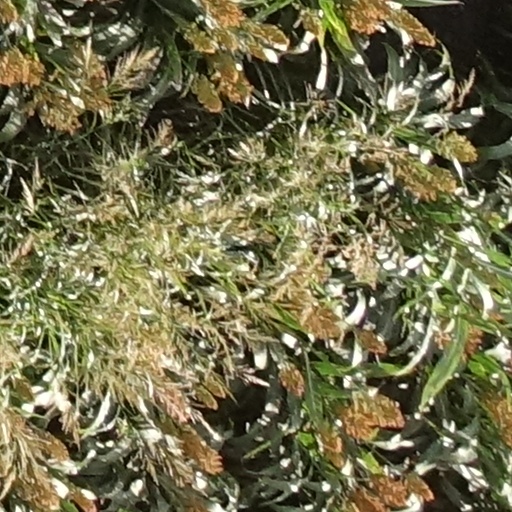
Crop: sorghum